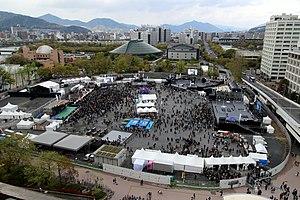
Le Festival International des Sports Extrêmes, est une compétition annuelle représentant plusieurs sports urbains dits extrêmes qui se déroule chaque année dans la ville de Montpellier, sur les berges du Lez, pendant le week-end de l'ascension. Les compétitions sont ouvertes aux athlètes amateurs et professionnels. Créé en 1997, sur la commune de Palavas-les-Flots, l'événement rassemble en 2016 plus de 500 000 personnes.